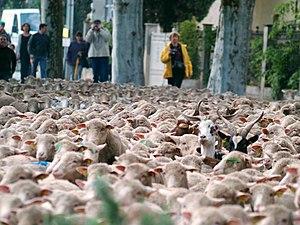
Défilé de mouton lors de la fête du printemps 2010 à Saint-Martin-de-Crau.
Saint-Martin-de-Crau est une commune française située dans le département des Bouches-du-Rhône, en région Provence-Alpes-Côte d'Azur. Ses habitants sont les Saint-Martinois ou les Cravens.